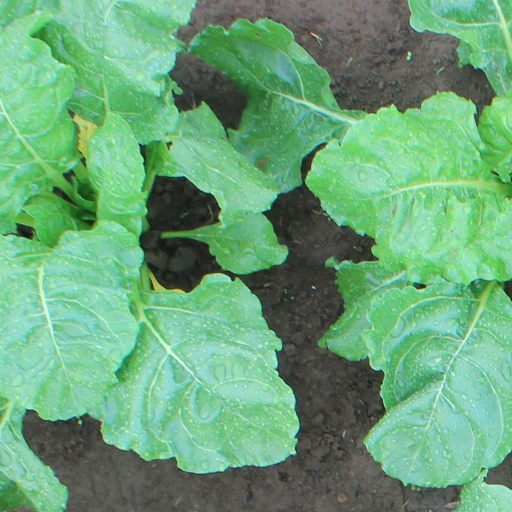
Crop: sugar beet